Aldon Smith

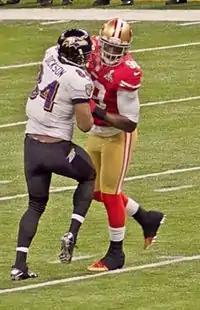
Smith takes on block by tight end Ed Dickson in Super Bowl XLVII

Smith finished his second professional season with 19.5 sacks, 66 tackles, three forced fumbles, an interception, and a pass deflection in 16 games and starts. He broke Cedrick Hardman's 49er's franchise record of 18 sacks in one season, which Hardman set in 1971, a 14-game NFL season. The 49ers went on to appear in Super Bowl XLVII. In the game, Smith had two combined tackles as the 49ers narrowly lost to the Baltimore Ravens by a score of 34–31.